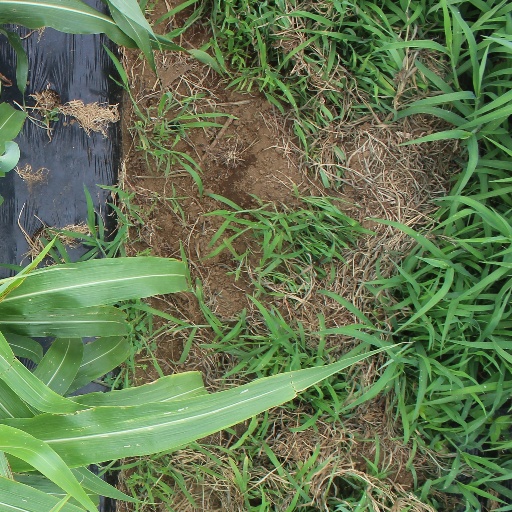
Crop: sorghum